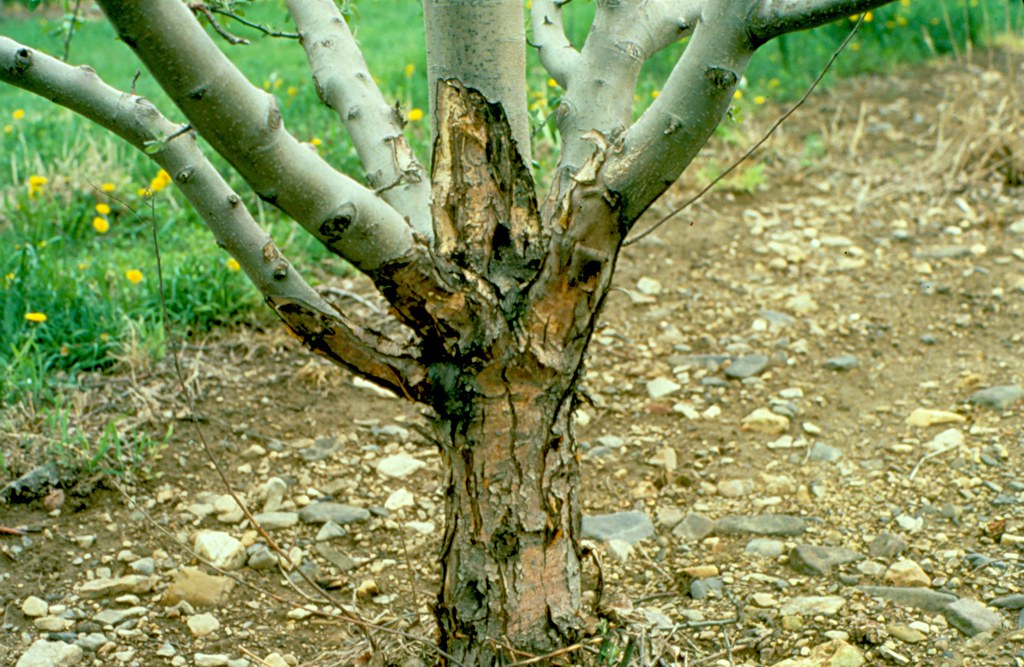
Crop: apple
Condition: black_rot